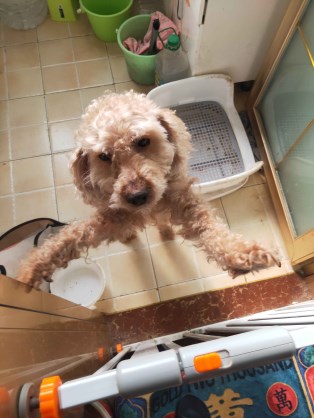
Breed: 7449-n000128-teddy